Fishing industry in the Maldives

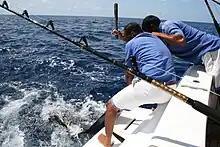
Maldivian fishermen using The pole and line method.

For poles, Maldivian fishermen use a bamboo or plastic construction pole, typically 10 to in length and capable of handling a fish weighing as much as , with a line and a feathered barb-less hook attached to the smaller end of the pole. The fishermen will go out at the start of a fishing day in their dhoni boats, looking for live bait such as small scads, silver side and sardine, which are kept alive by the specialised fresh seawater circulating system of the dhoni. With bait on board they then go out looking for schools of tuna.